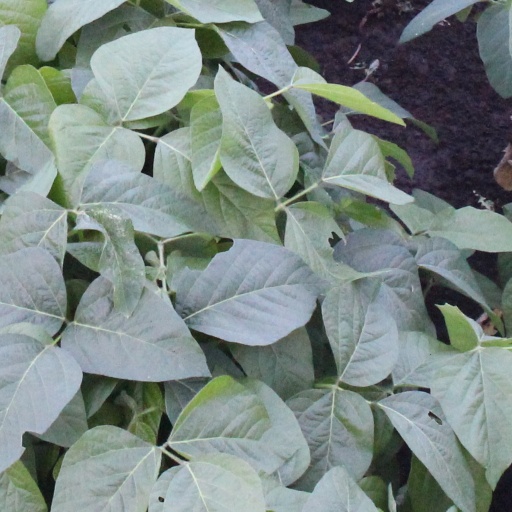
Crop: soybean